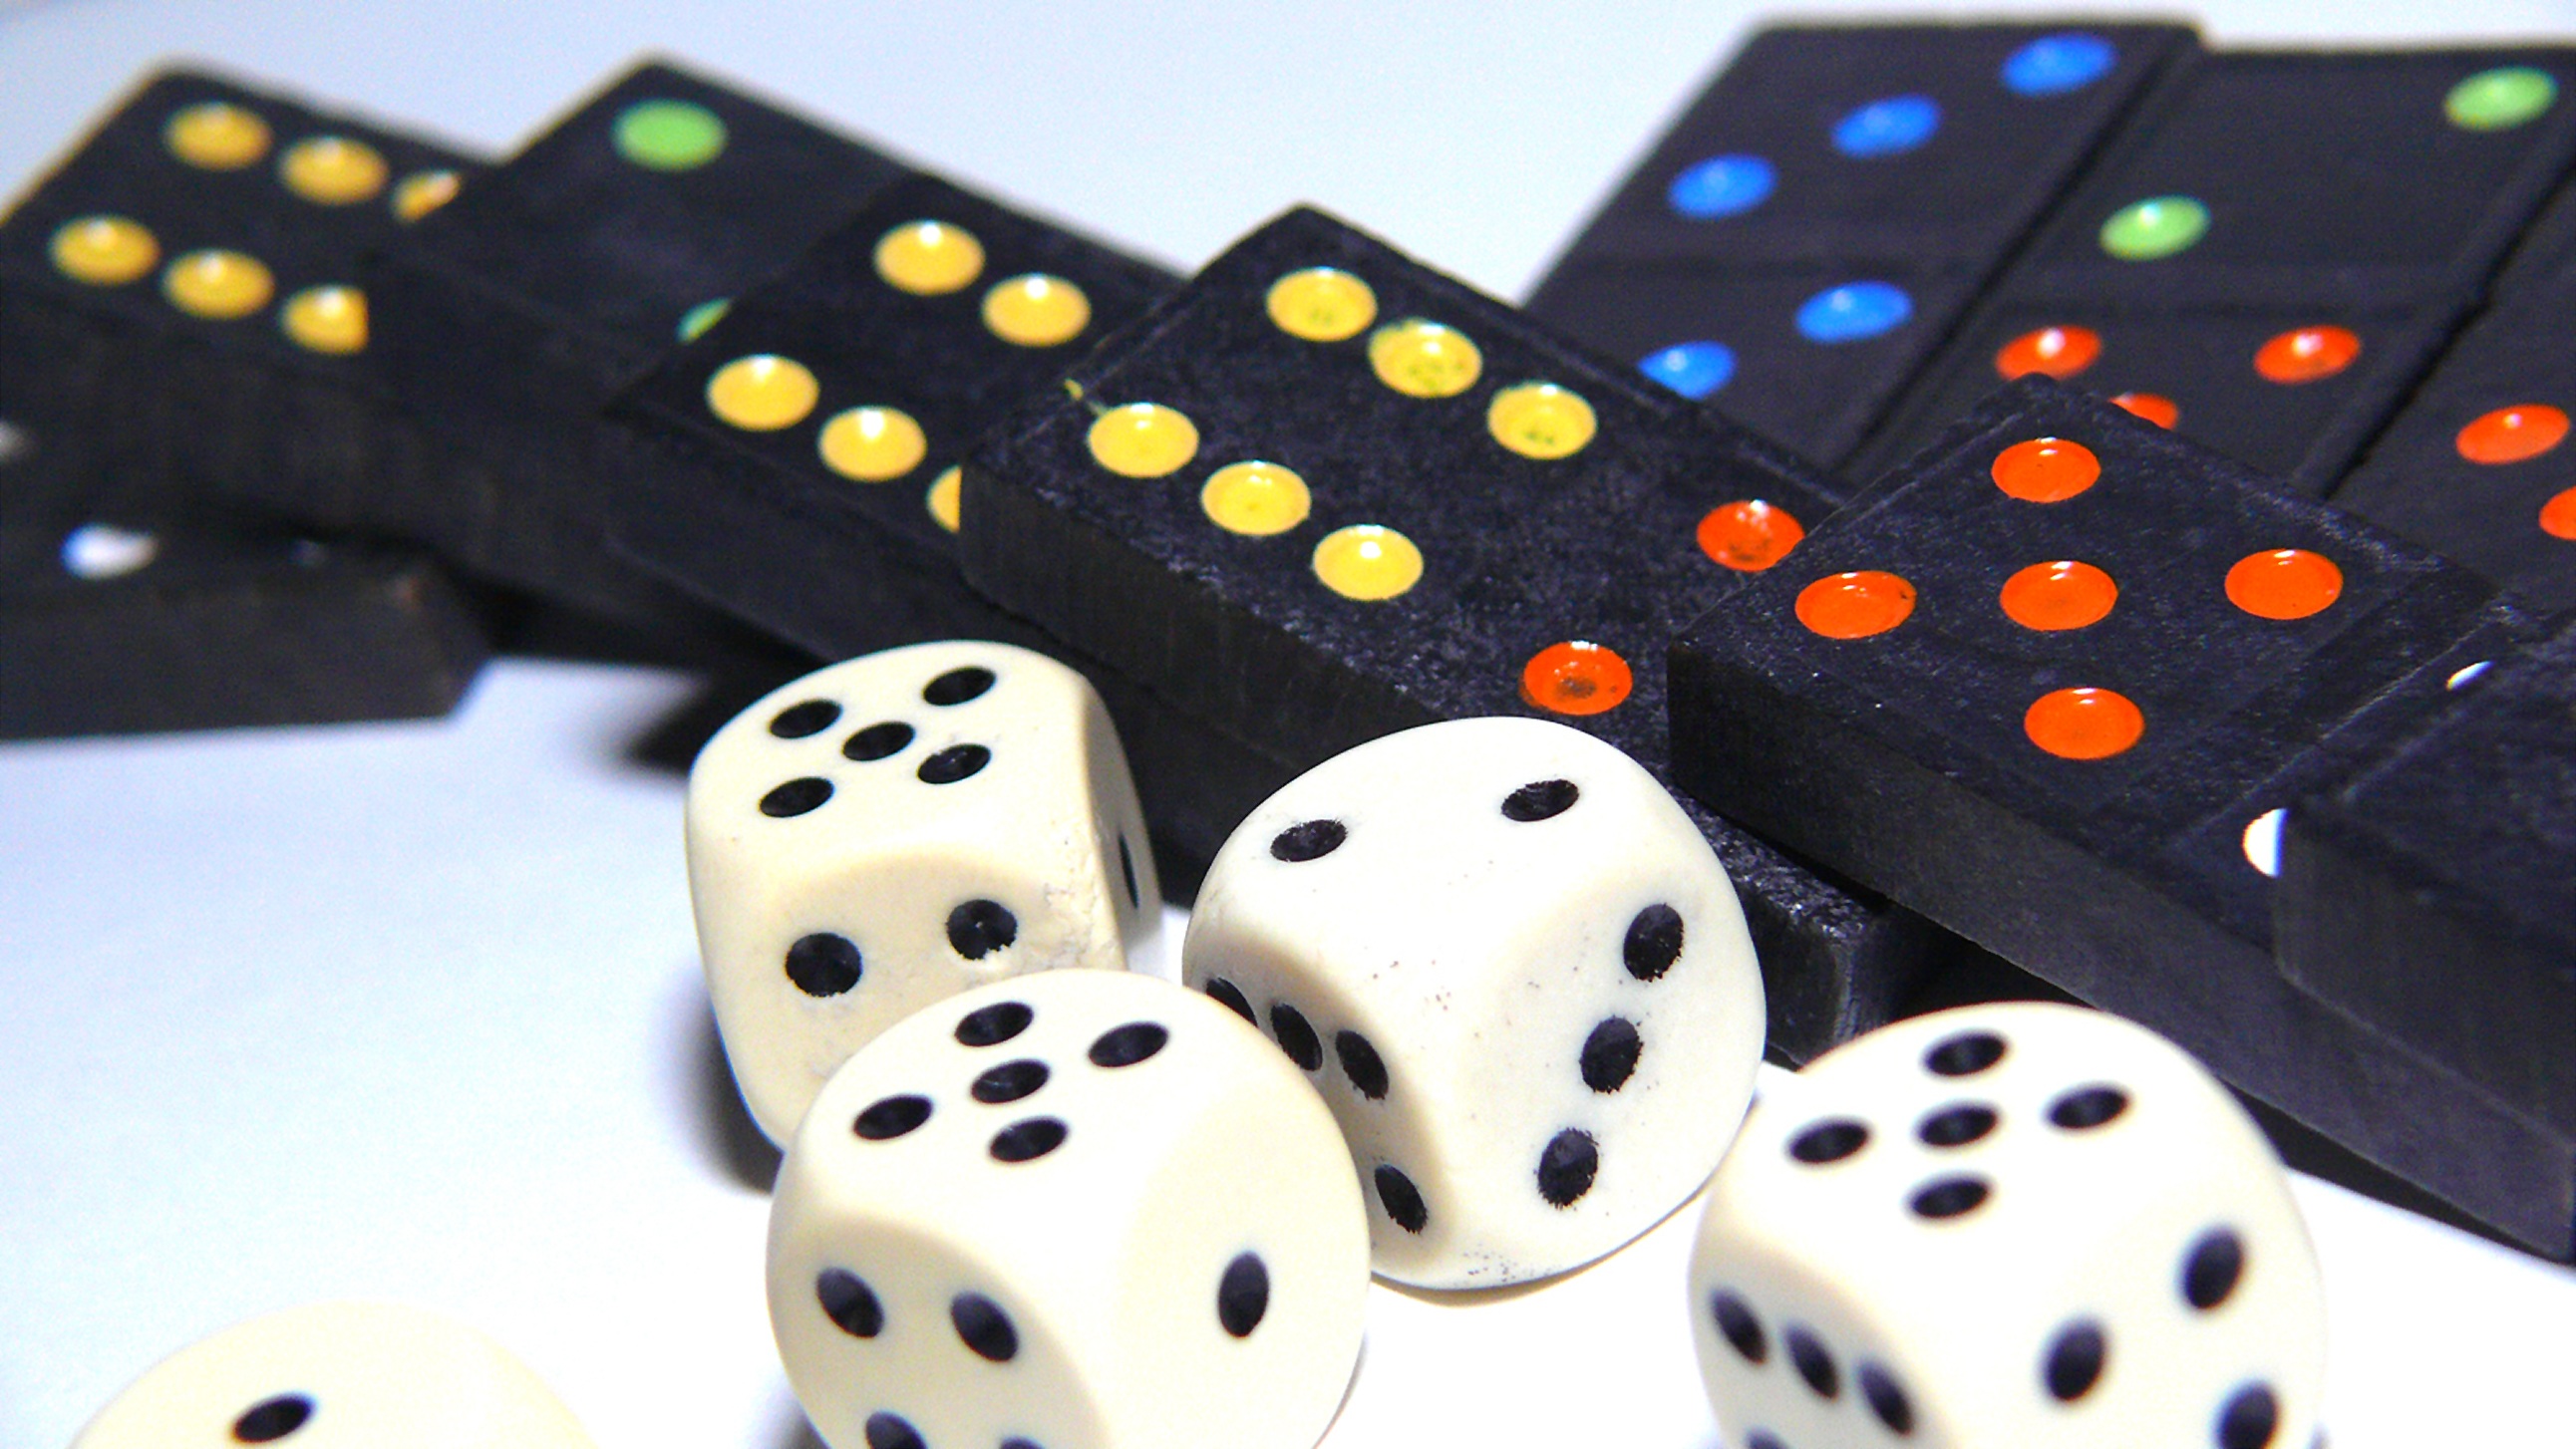
play, recreation, pattern, board game, polka dot, fun, design, sports, cube, domino, games, dice, tactics, win, dice game, lose, indoor games and sports, tabletop game